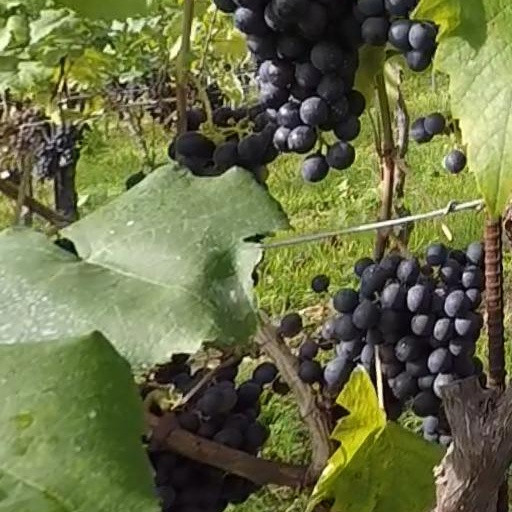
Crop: grape